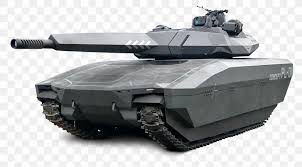
Label: Tank